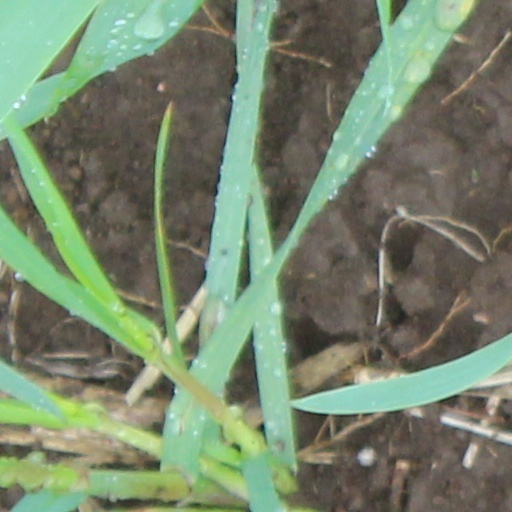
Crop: wheat